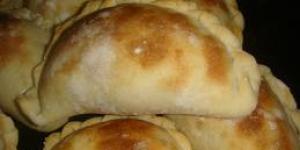
empanadas catamarquenas